Peggy Angus

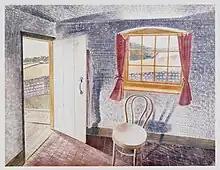
"Interior at Furlongs 1939", by Eric Ravilious

From 1933 onwards, Angus rented a shepherd's cottage, Furlongs, near Beddingham at the foot of the South Downs, and made that a home to which a circle of artists gathered. These included Eric Ravilious, Tirzah Garwood and John Piper. Ravilious considered that his time at Furlongs: "...altered my whole outlook and way of painting, I think because the colour of the landscape was so lovely and the design so beautifully obvious ... that I simply had to abandon my tinted drawings."